Army of the Kingdom of Naples (Napoleonic)

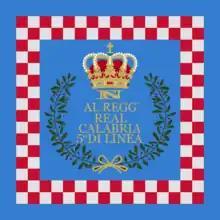
Regimental Colour of the 5th Line Regiment

The Royal Guard of Naples was split into two separate sections: The Cavalry and Infantry of the Guard. By the 1815 campaign, the Guard was able to muster two entire divisions and a substantially large amount of field artillery.